Gaudi script

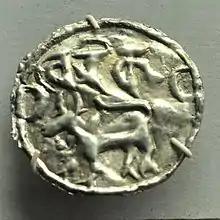
Silver coin with Gaudi script, Harikela Kingdom, circa 9th–13th century

The Gaudi script is named after the Gauda Kingdom (Gāuṛ Rājya) of Gauḍa (region) in ancient Bengal by the German scholar Georg Bühler. Medieval Gauḍa (region) is currently known as Bengal (region). Despite this name, the script was also used in Assam, Bihar, Odisha, Jharkhand, neighbouring parts of Nepal and Rakhine in Myanmar. The script is called by different names in different regions such as Proto-Assamese, Proto-Bengali, Proto-Maithili, Proto-Oriya. Which is why Sureshchandra Bhattacharyya suggests neutral names such as the abbreviated Proto-BAM, Proto-BAMO.